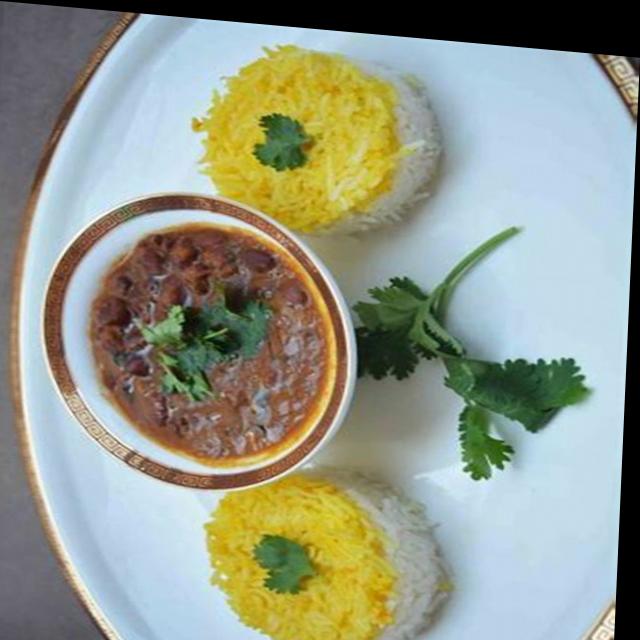
Dish: rajma_curry